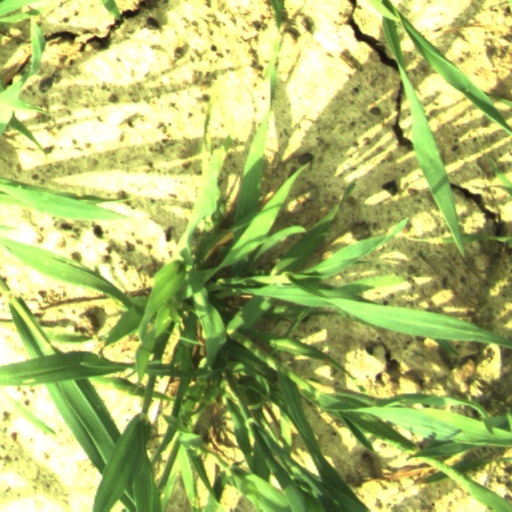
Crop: wheat